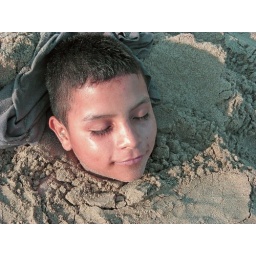
A boy at the beach buried in the sand.